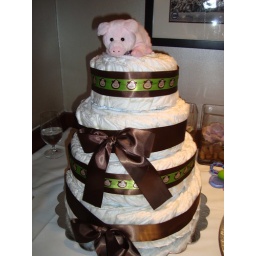
diaper cake also by vera. monkey went awol so piggy took its place.